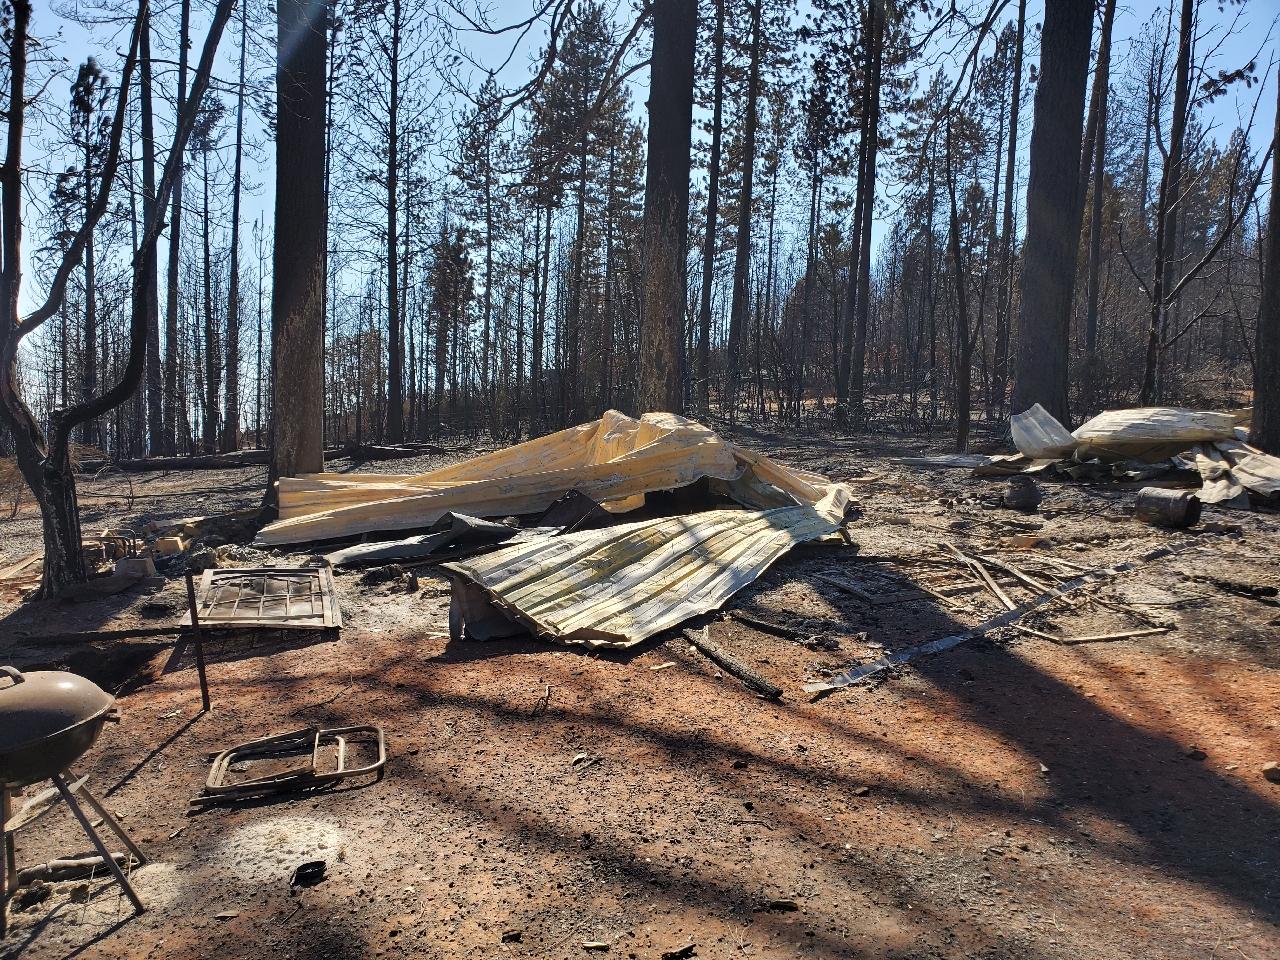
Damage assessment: destroyed